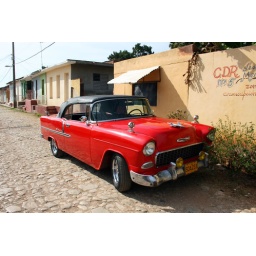
A well maintained old car parked on the street in Trinidad, Cuba.